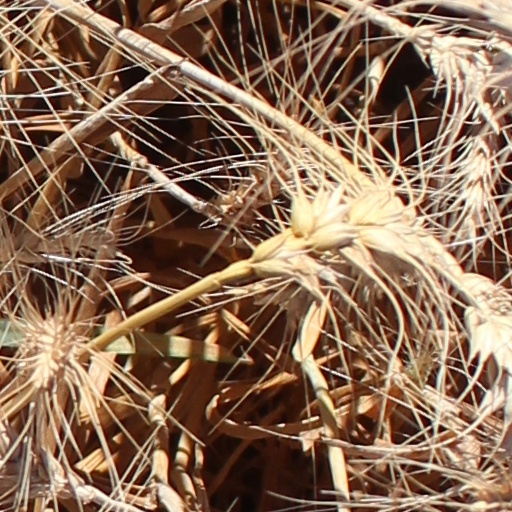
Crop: wheat